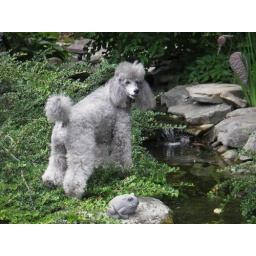
Kattie checking out the fish in the water fall.